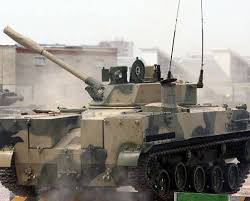
Label: BMD